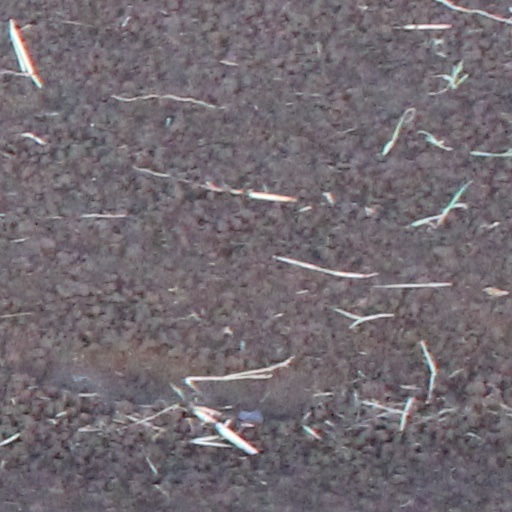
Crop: wheat